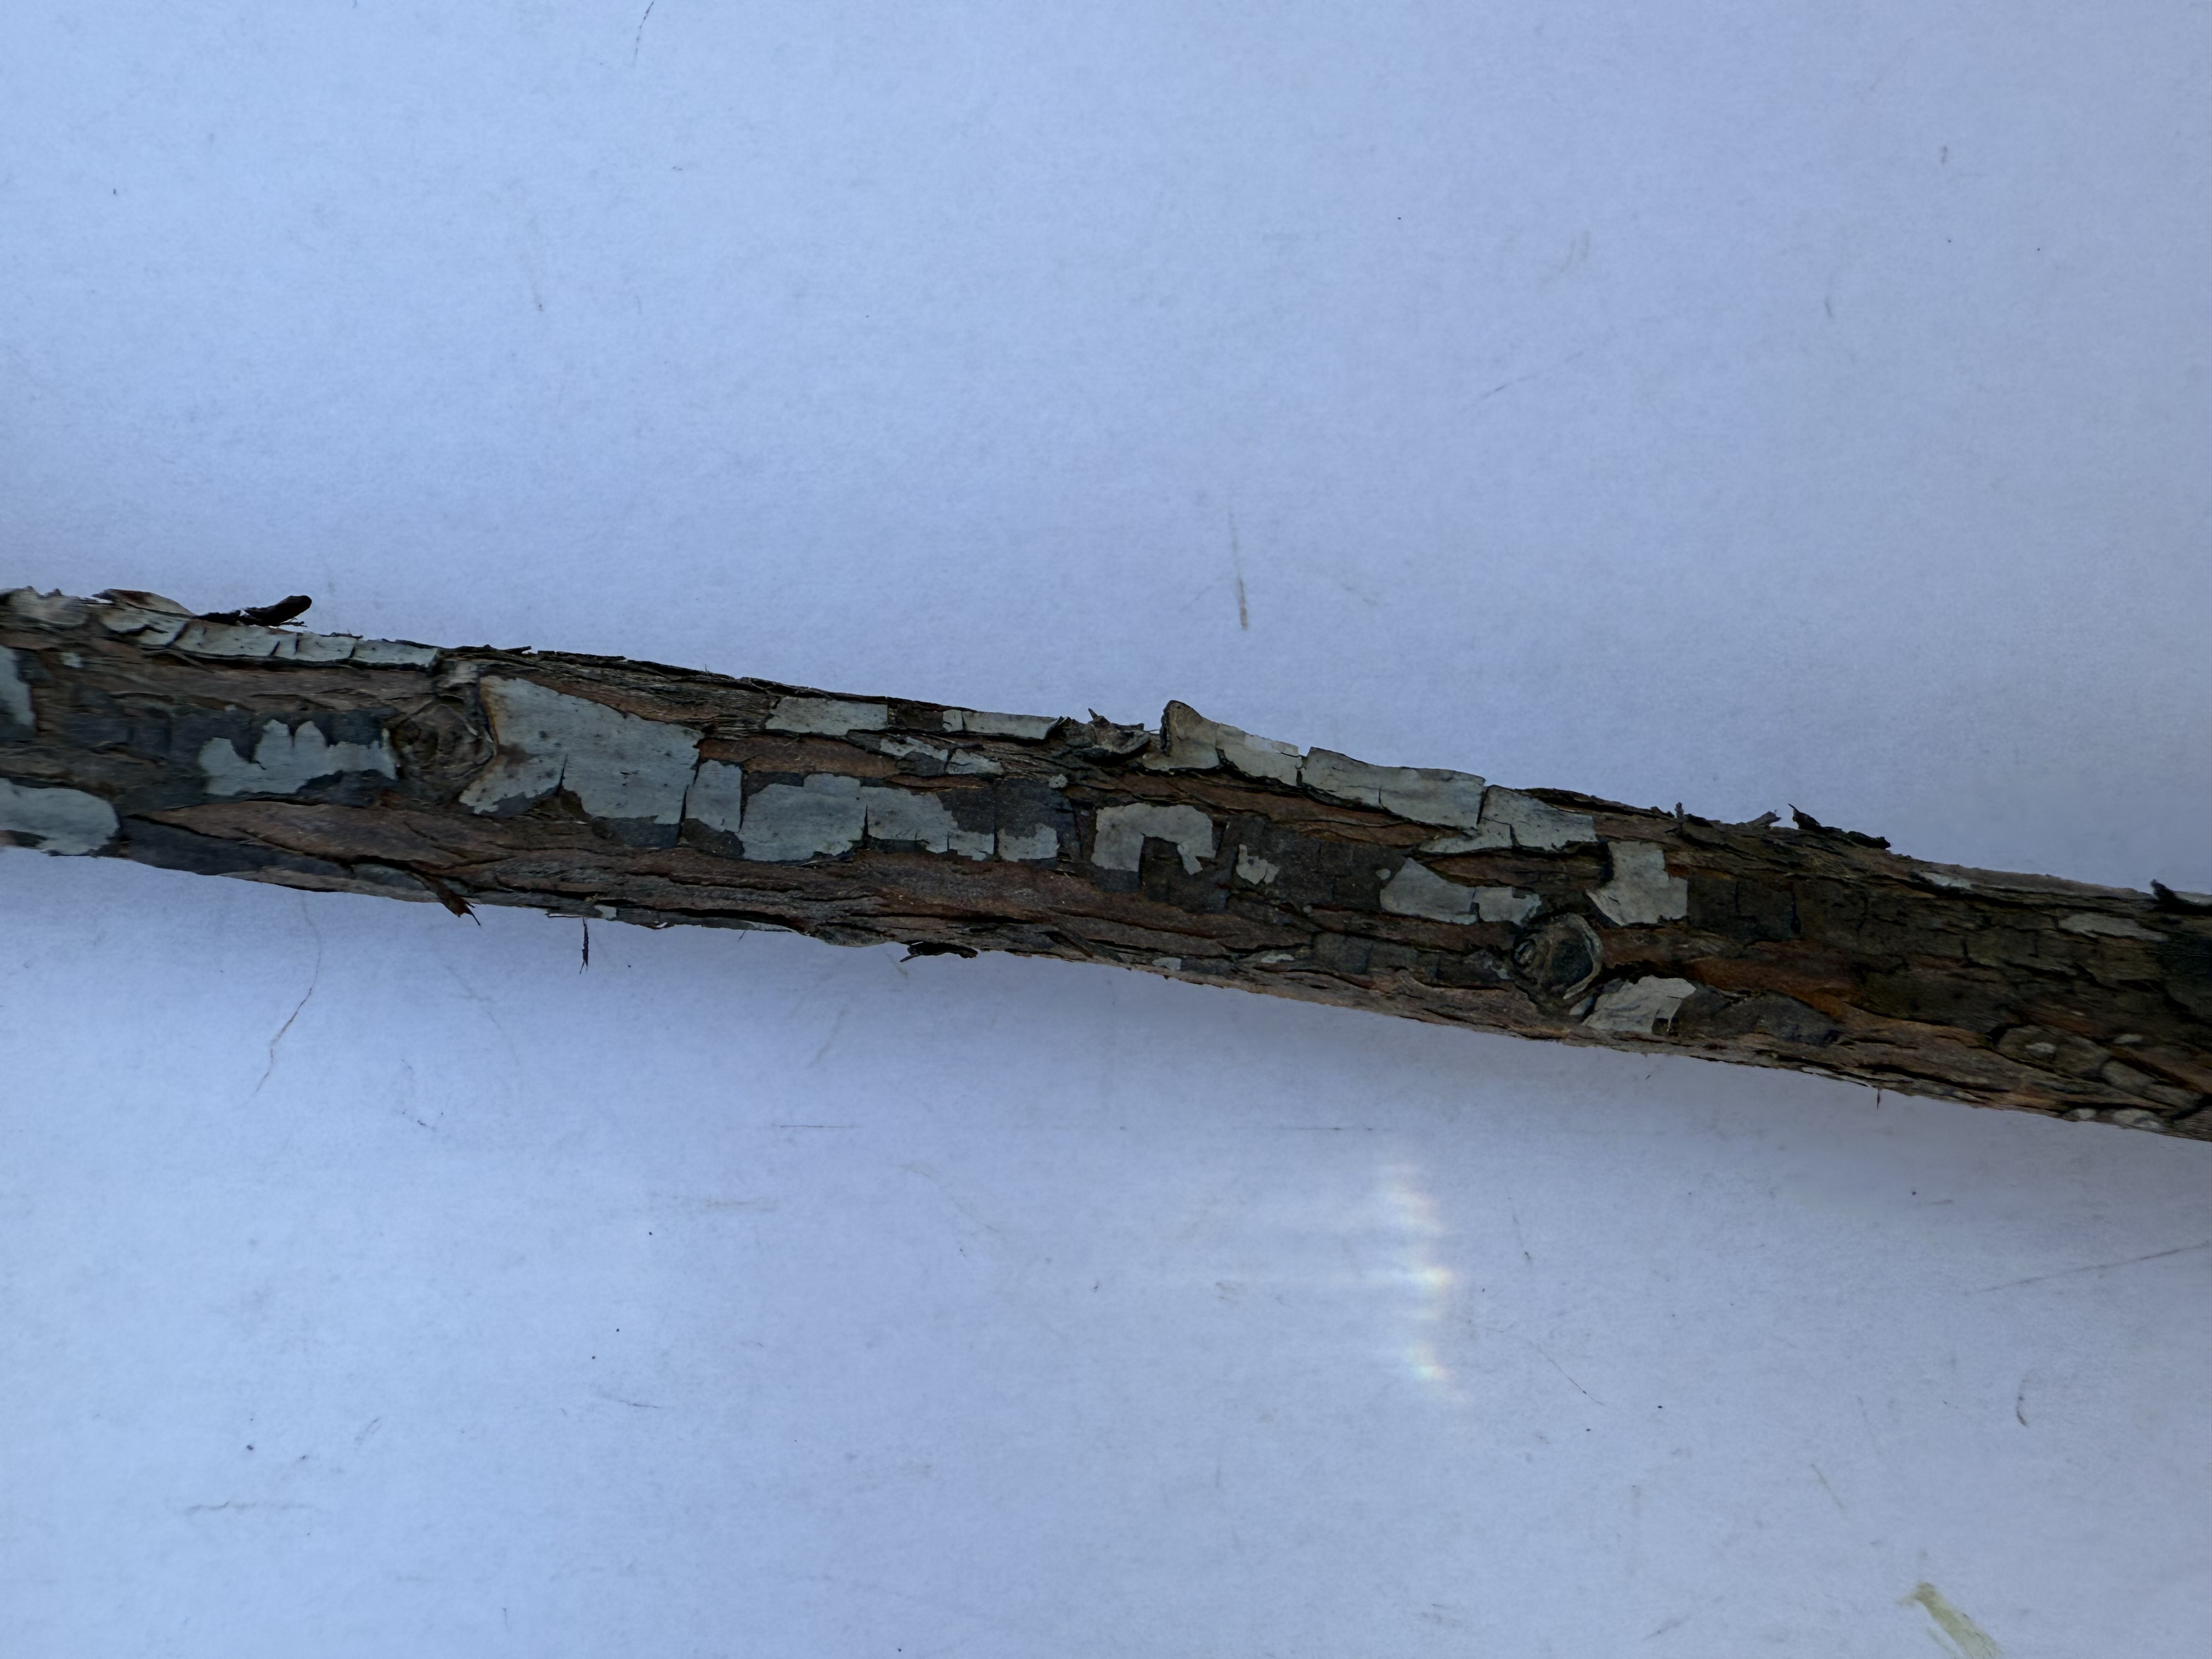
Variety: Wild Strawberry